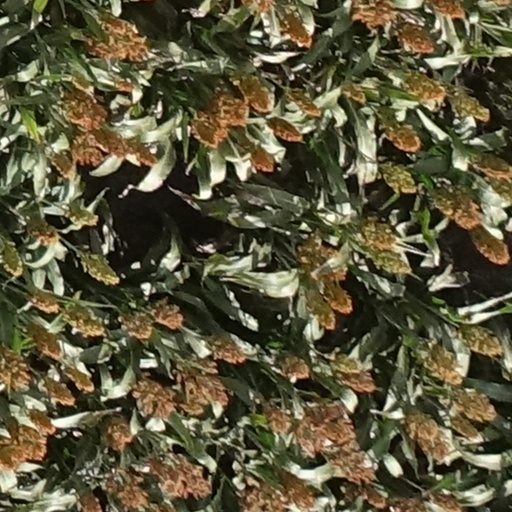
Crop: sorghum